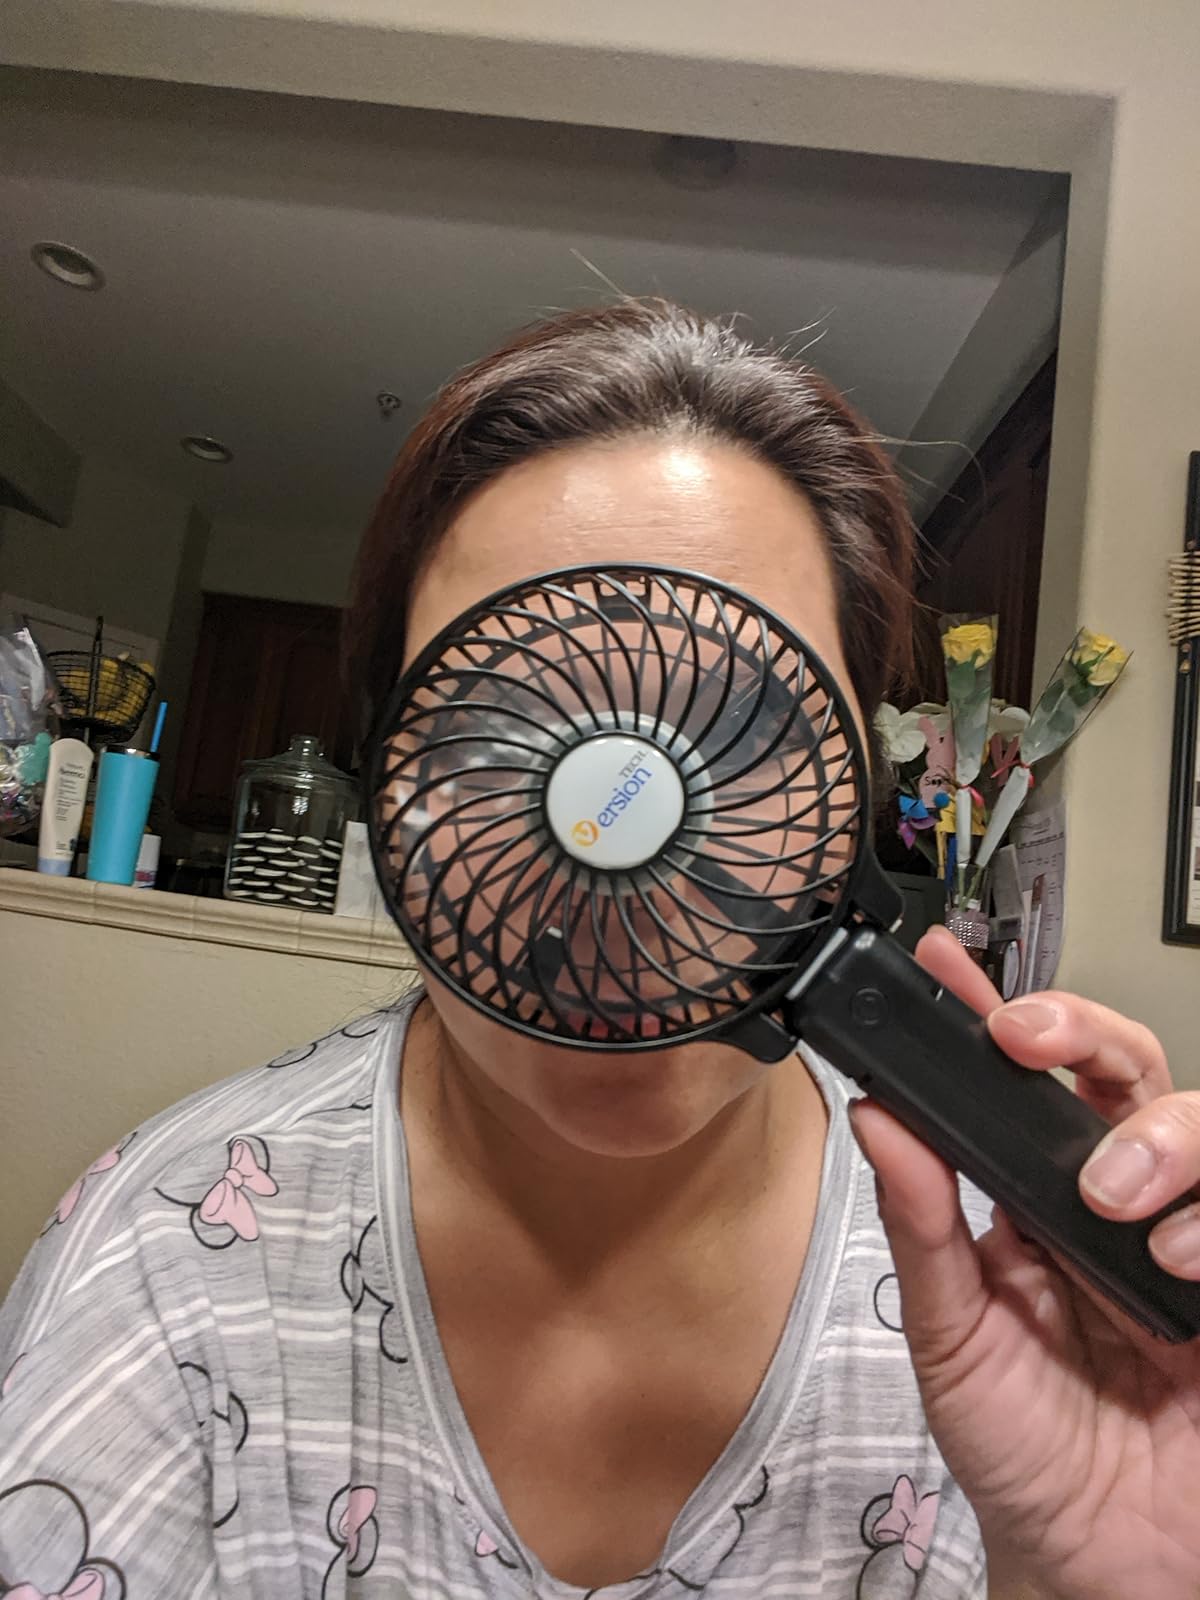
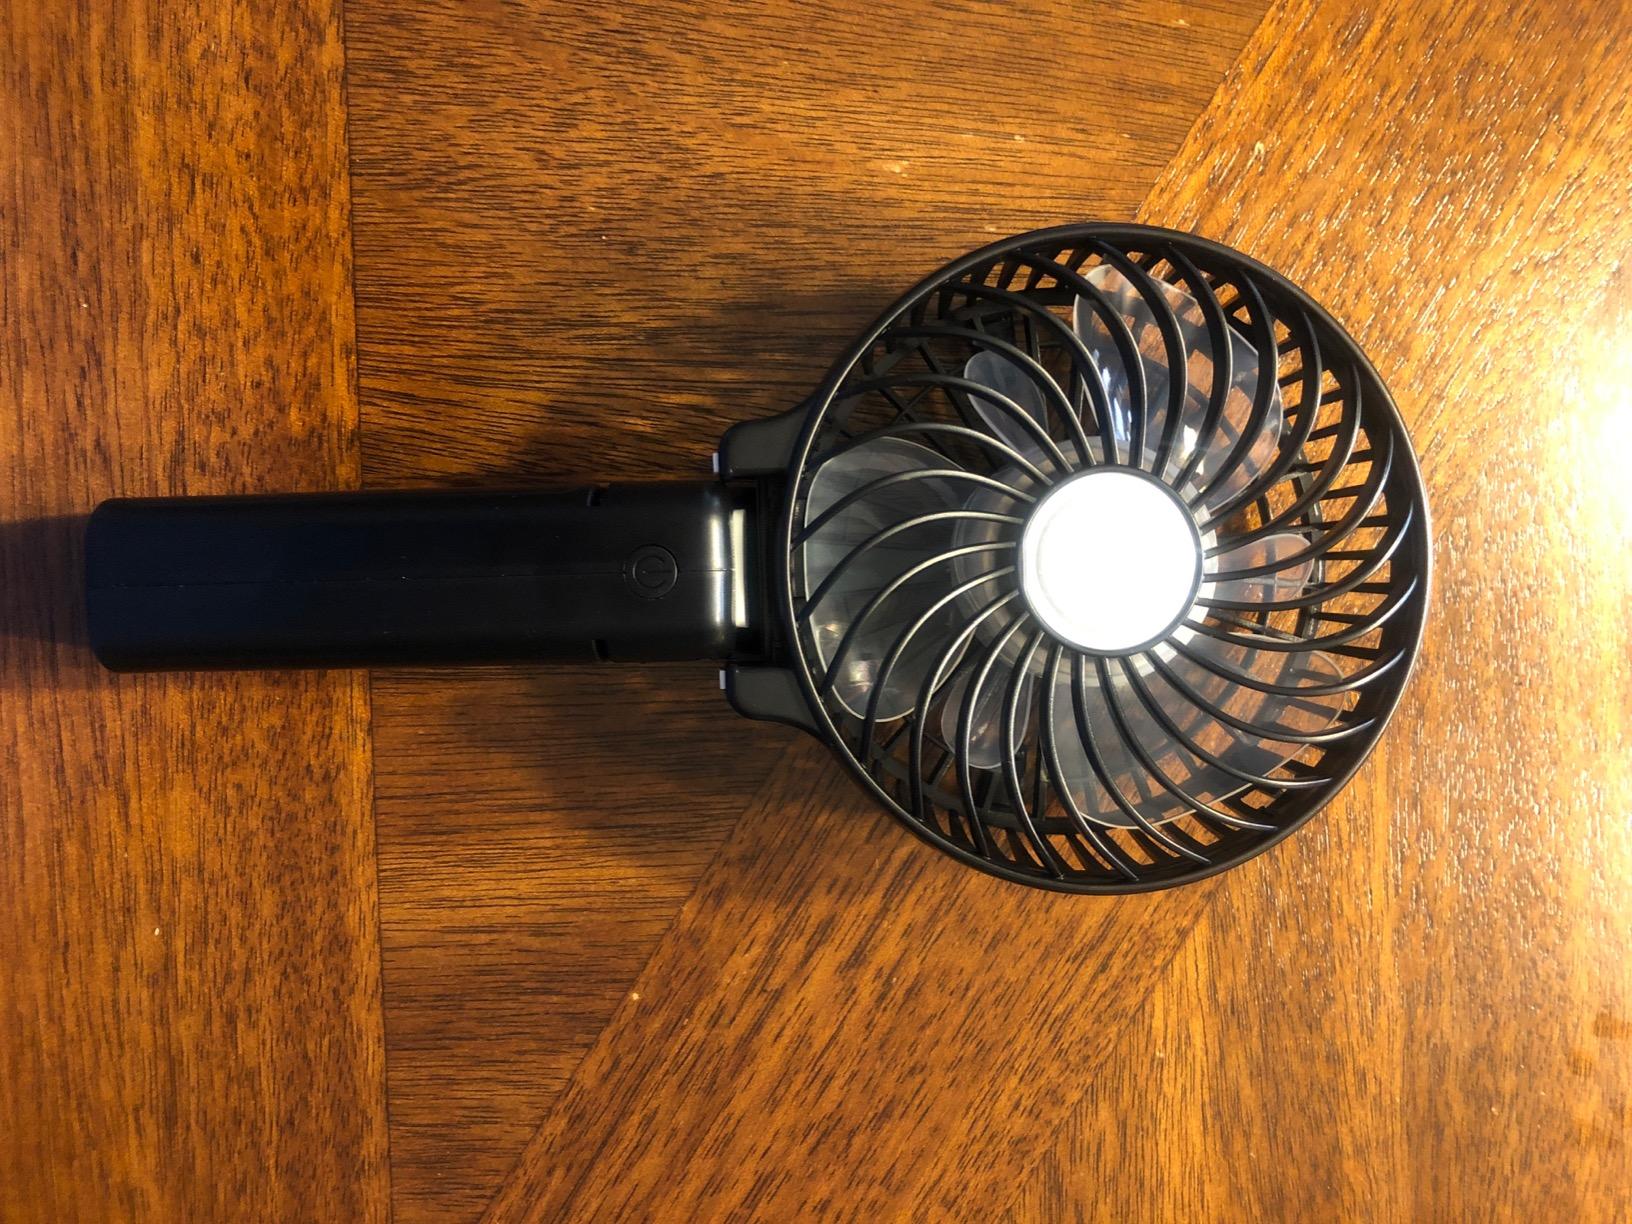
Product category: fan
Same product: no